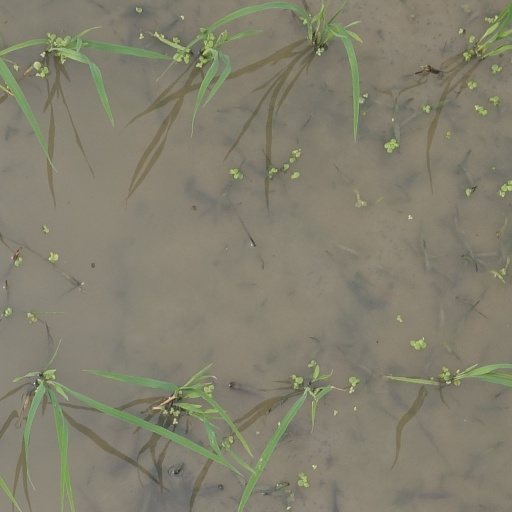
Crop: rice